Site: brandenburg
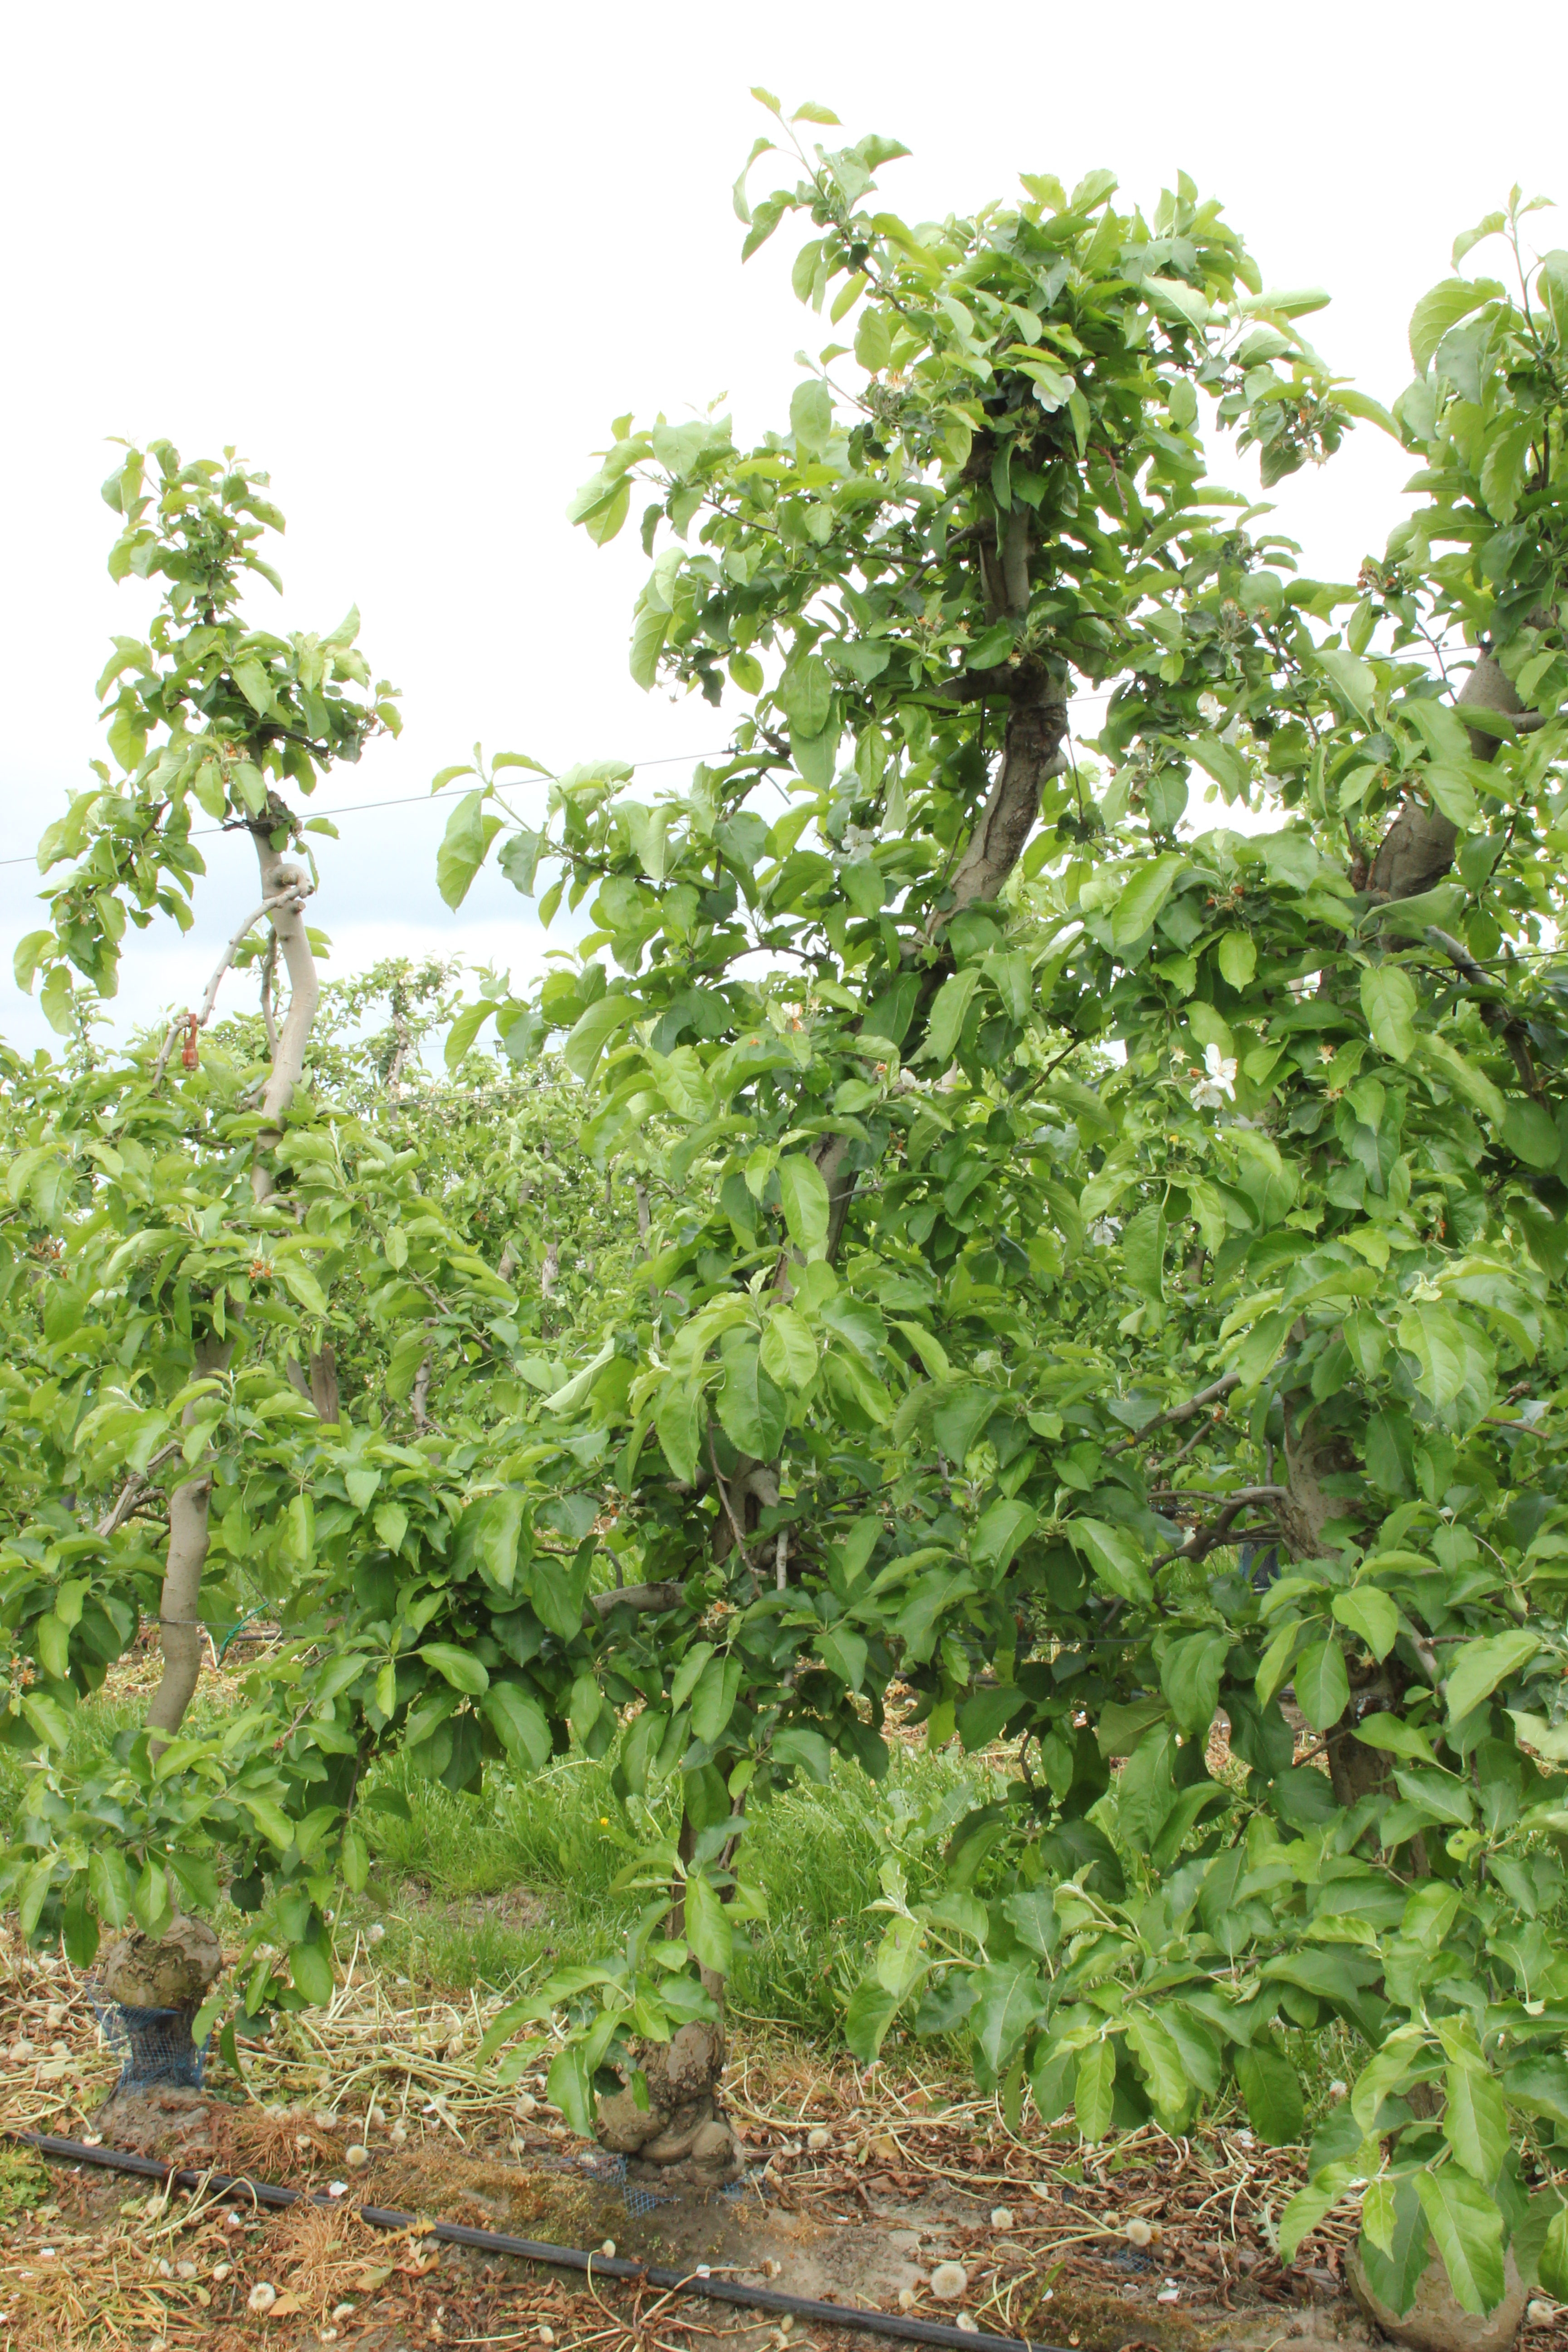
Growth stage (BBCH 67): Flowering